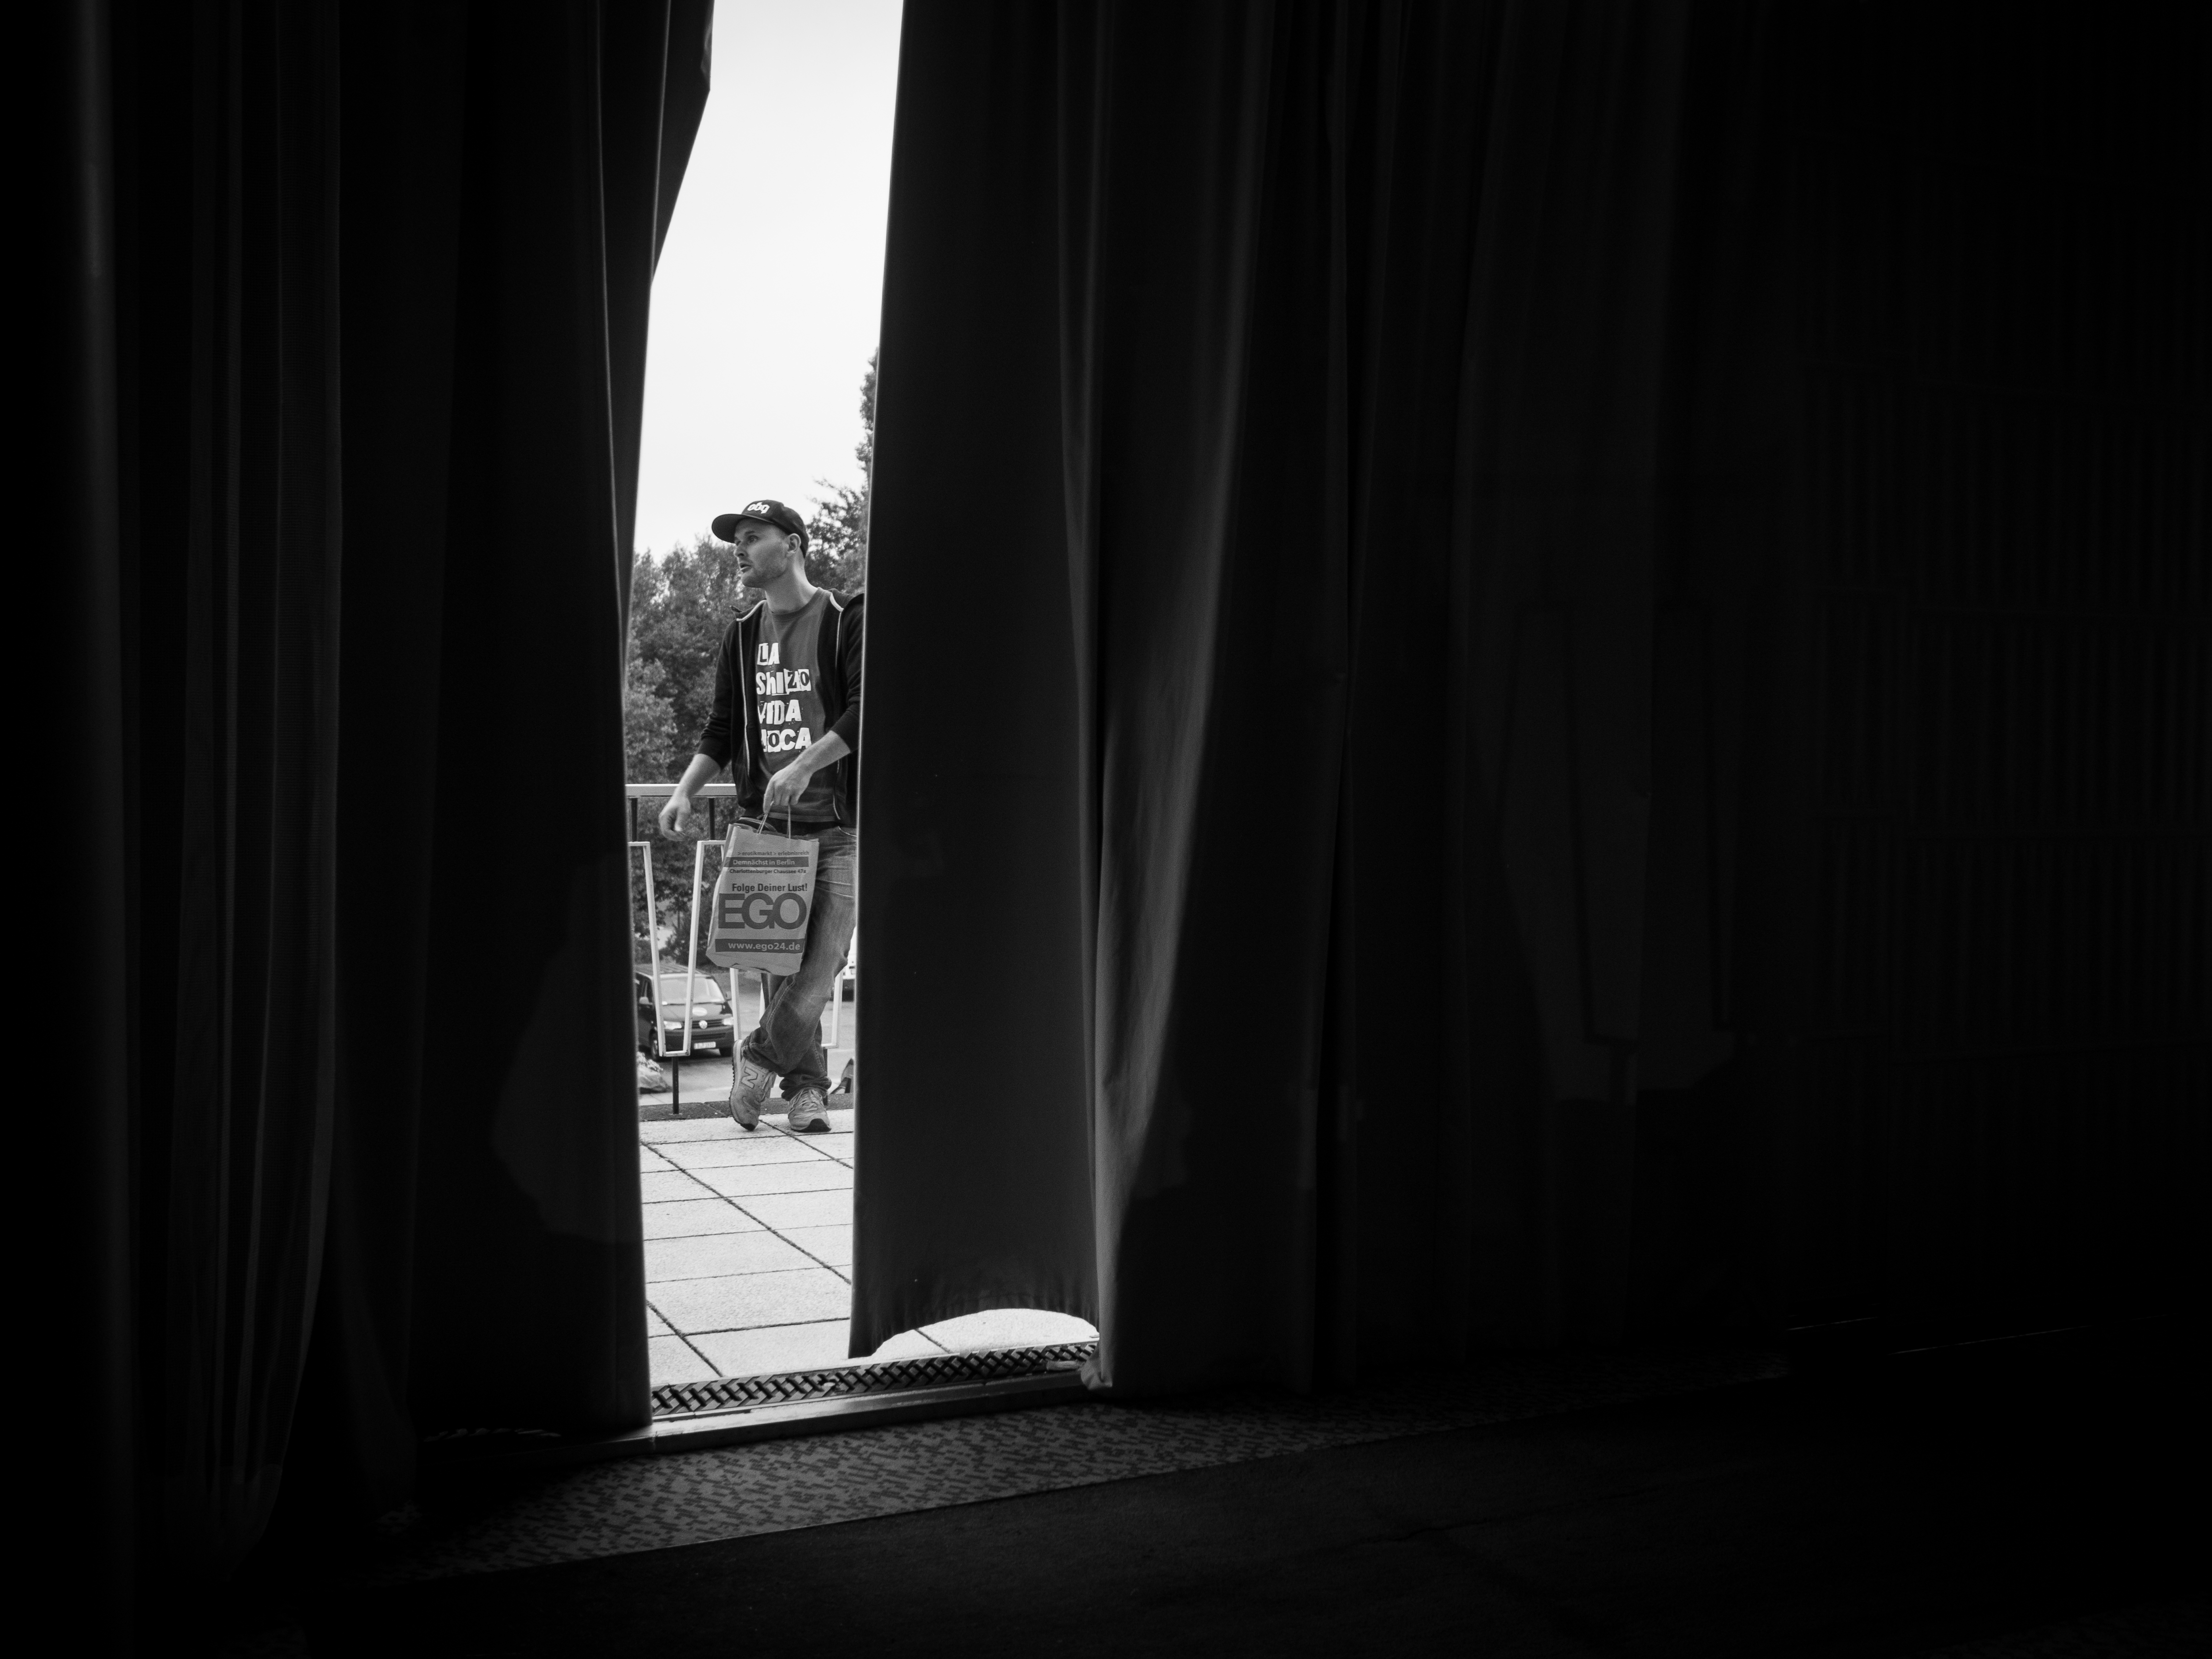
beach, landscape, sea, tree, water, nature, snow, winter, music, bird, light, black and white, people, sky, sun, sunset, white, bridge, street, car, night, photography, house, sunlight, flower, lake, old, city, dog, river, summer, orange, portrait, food, green, red, cat, macro, park, shadow, darkness, blue, black, yellow, garden, monochrome, pink, christmas, moon, flowers, trees, streetphotography, bw, blackandwhite, family, art, clouds, thomas, olympus, photograph, new, omd, image, shape, strap, leuthard, em10, monochrome photography, film noir